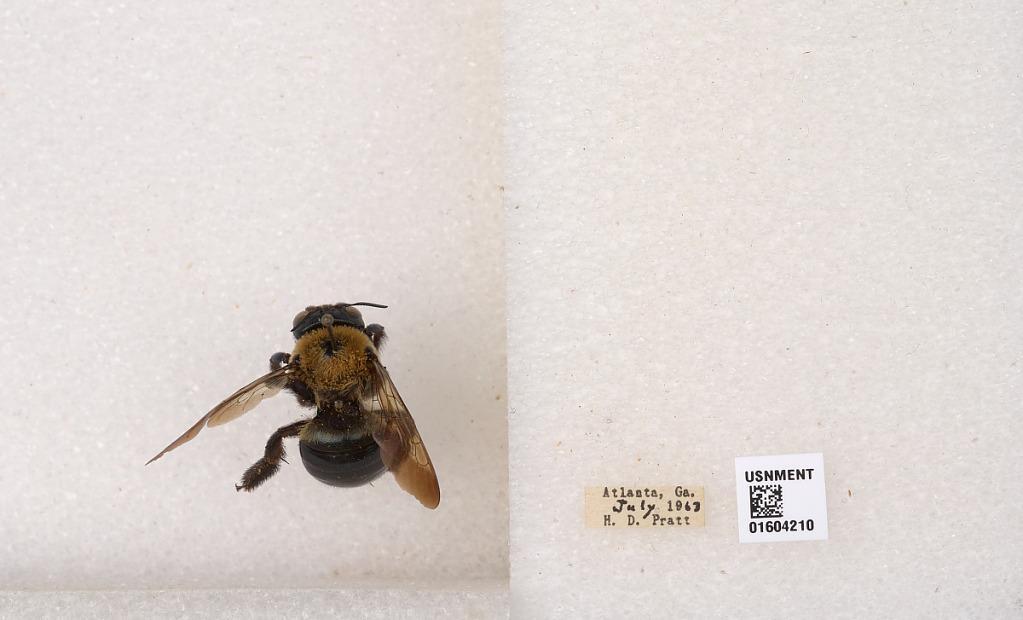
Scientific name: Xylocopa virginica (Linnaeus)
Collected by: H. Pratt
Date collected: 1963-7-1
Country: United States
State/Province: Georgia
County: Fulton
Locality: Atlanta
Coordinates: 33.749, -84.388